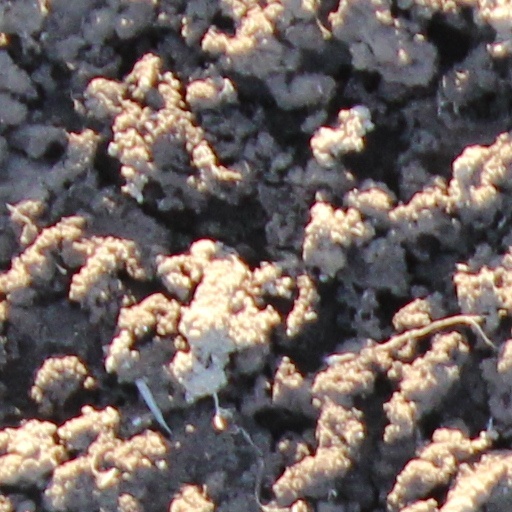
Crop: wheat